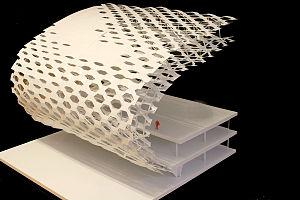
L'aéroport international de Shenzhen Bao'an anciennement dénommé Aéroport de Shenzhen Huangtian est le principale aéroport qui dessert la ville de Shenzhen, dans la province du Guangdong, en République populaire de Chine.